Bugatti Veyron

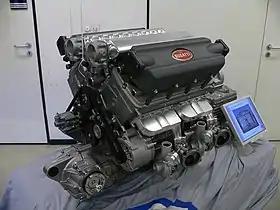
The Veyron's quad-turbocharged W16 engine

The Veyron features an 8.0-litre, quad-turbocharged, W16 cylinder engine, equivalent to two narrow-angle V8 engines bolted together. Each cylinder has four valves for a total of 64, but the configuration of each bank allows two overhead camshafts to drive two banks of cylinders so only four camshafts are needed. The engine is fed by four turbochargers and displaces , with a square bore and stroke.